Duck Amuck

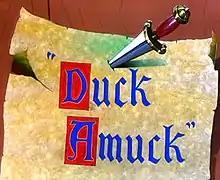
Title card

Duck Amuck is an American animated surreal comedy short film directed by Chuck Jones and written by Michael Maltese. The short was released on February 28, 1953, as part of the "Merrie Melodies" series, and stars Daffy Duck.